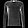
Label: Pullover